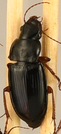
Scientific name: Harpalus paratus
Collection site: North Sterling NEON (STER), plot STER_033